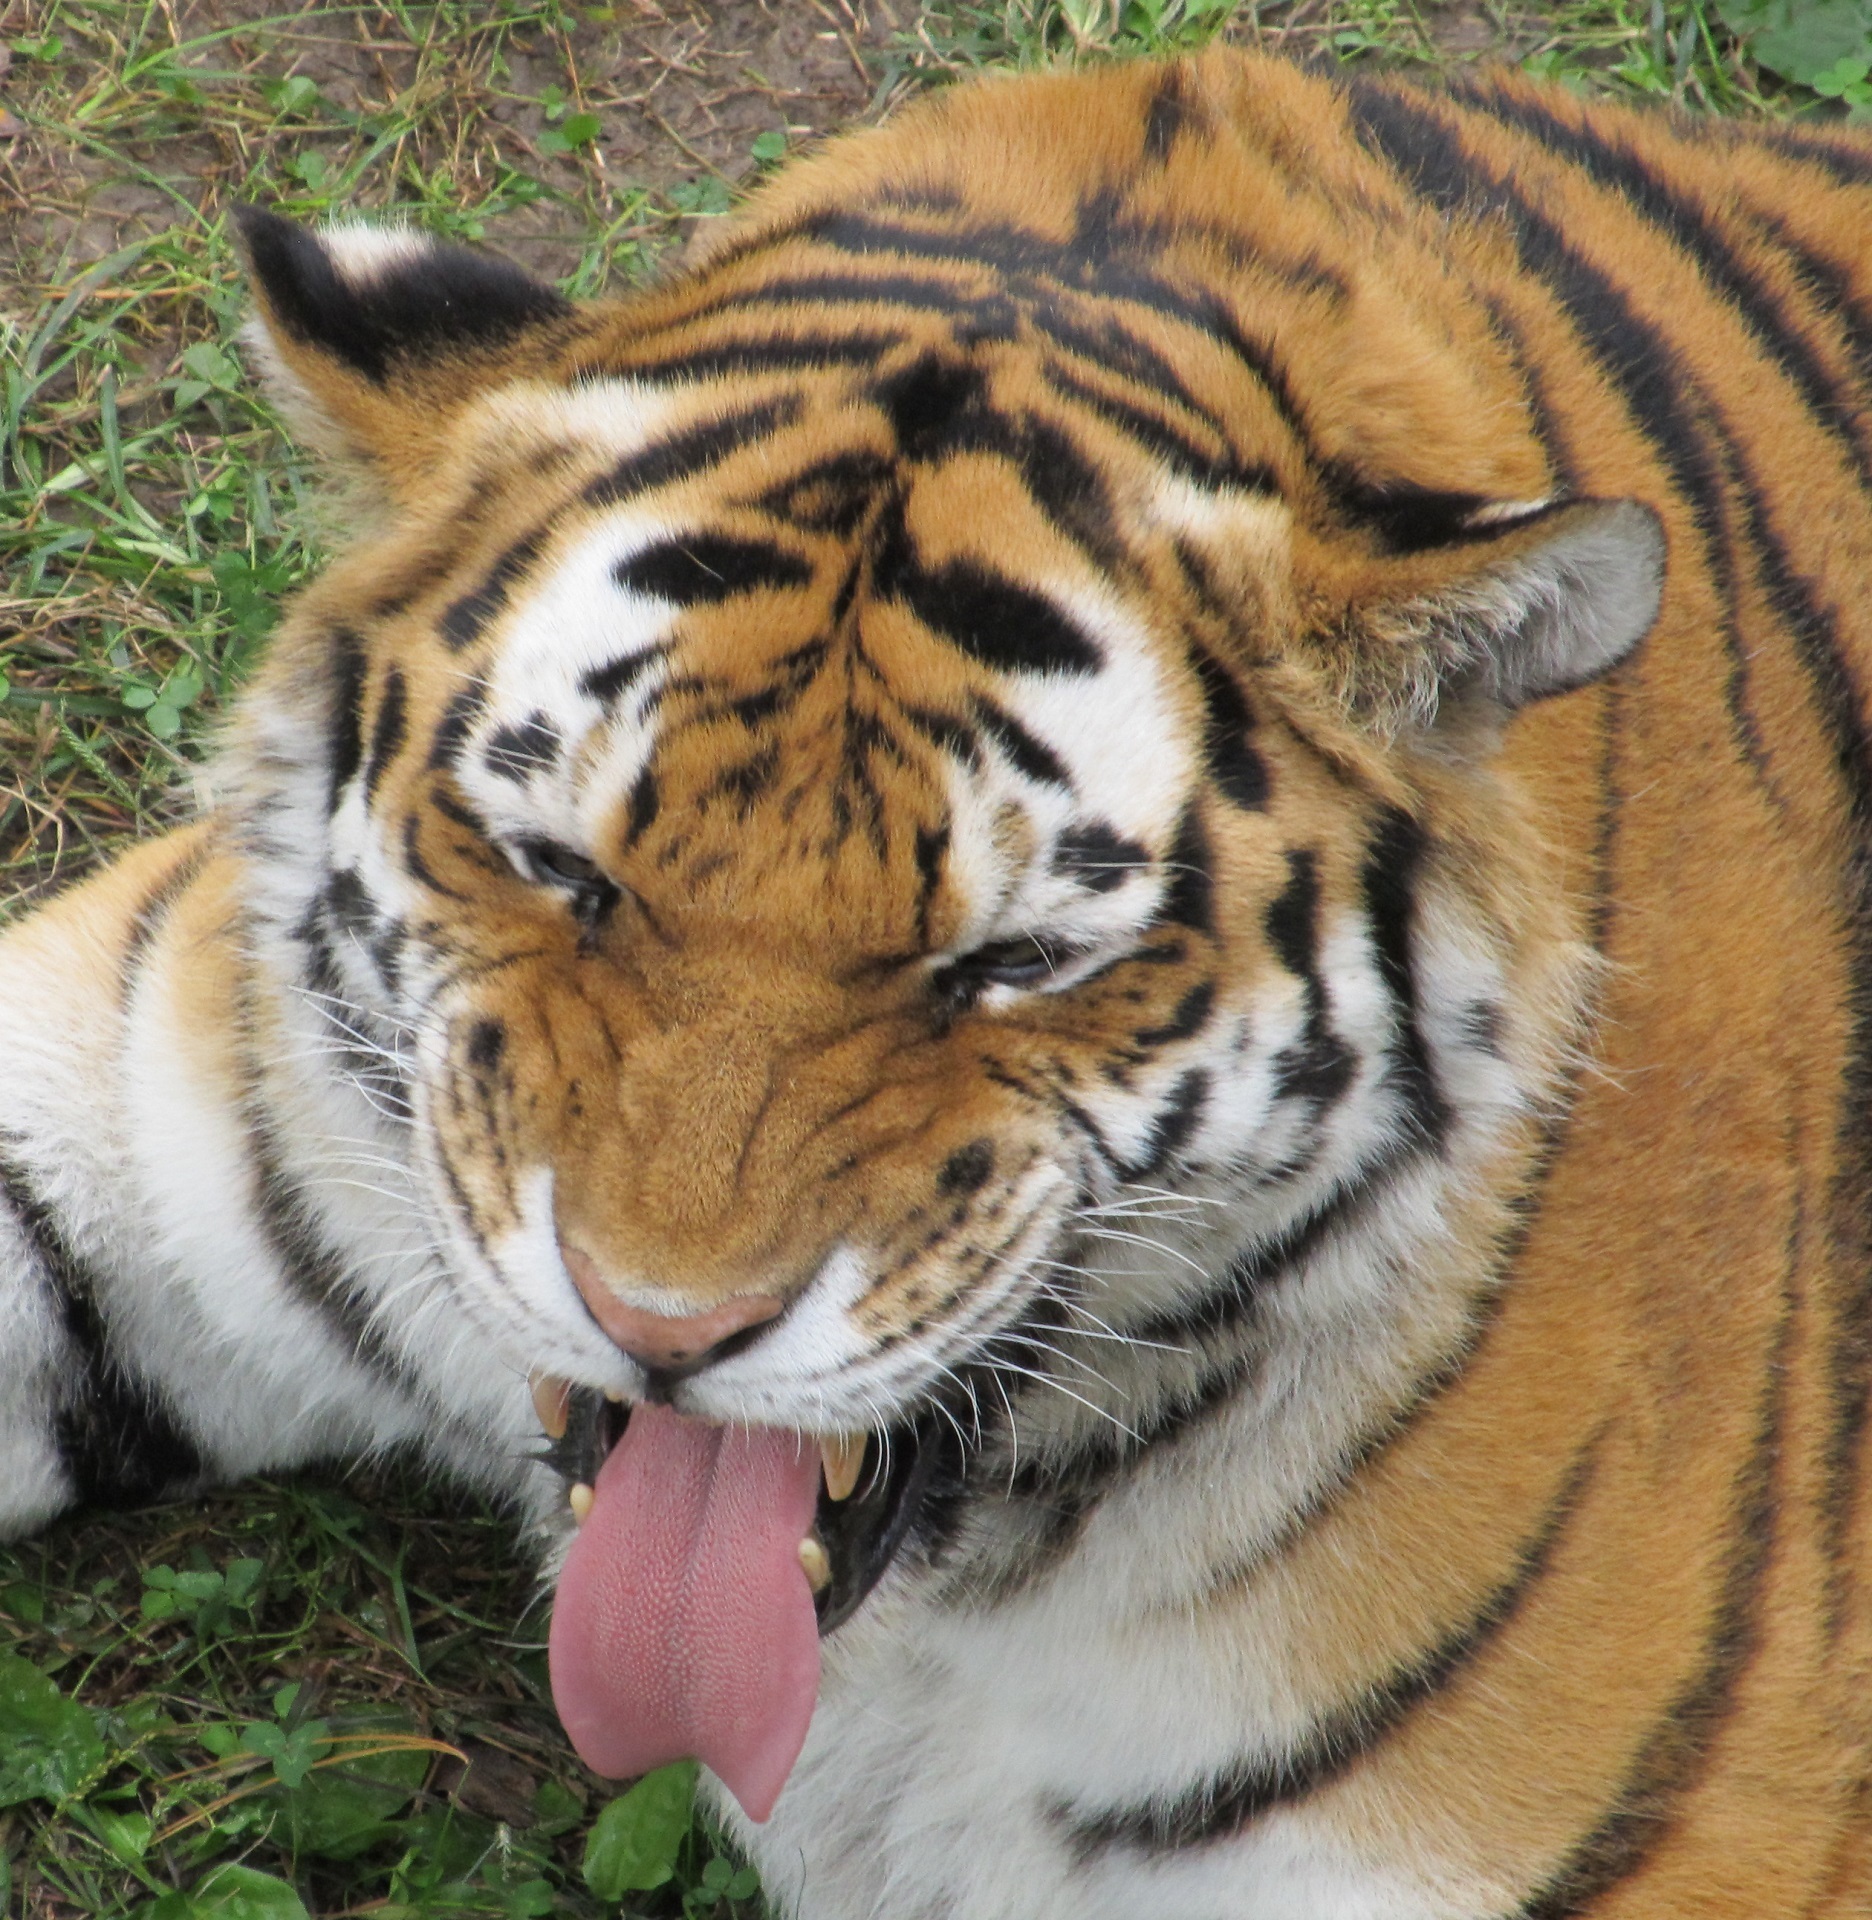
nature, looking, wildlife, zoo, fur, portrait, feline, mammal, predator, fauna, big cat, close up, whiskers, tiger, stripes, head, vertebrate, resting, captive, tongue sticking out, funny face, reclining, big cats, cat like mammal